Thiruvatta Mahadeva Temple

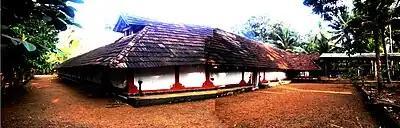
Nalampalam

Main Sanctum Sanctorum: The temple is located a little away from the banks of the Manimalayar (river) at Thiruvalla. The Swayambhu Shiva Lingam is dedicated to the inside of a square Sanctum Sanctorum. The presiding deity of the temple is Lord Shiva as Thiruvatta Thevar, facing East. The self-glorious Shiva lingam is placed a little lower inside the sanctum. Because of the low statue of the temple, the sacred statues of the valiya balikallu (great sacrifice stone) and the Nirmalayadhari are depicted. The Ganapati is located in the south east corner of the main shrine. The walls of the main shrine in rectangular shape is made of granite and the top is covered with copper plate.